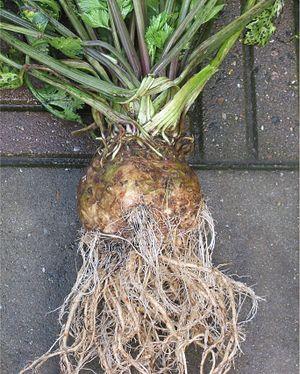
Un organe de réserve est une partie de plante modifiée spécifiquement pour lui permettre de stocker de l'énergie ou de l'eau. Les organes de stockage sont souvent des organes souterrains, qui sont mieux protégés que les parties aériennes des attaques des animaux herbivores. Dans la classification de Raunkier, les plantes qui ont des organes de réserve souterrains portent le nom de géophytes.
Le céleri ou ache des marais ou encore persil des marais, est une plante herbacée bisannuelle de la famille des Apiacées, cultivée comme plante potagère pour ses feuilles et sa racine tubérisée consommées comme légumes.